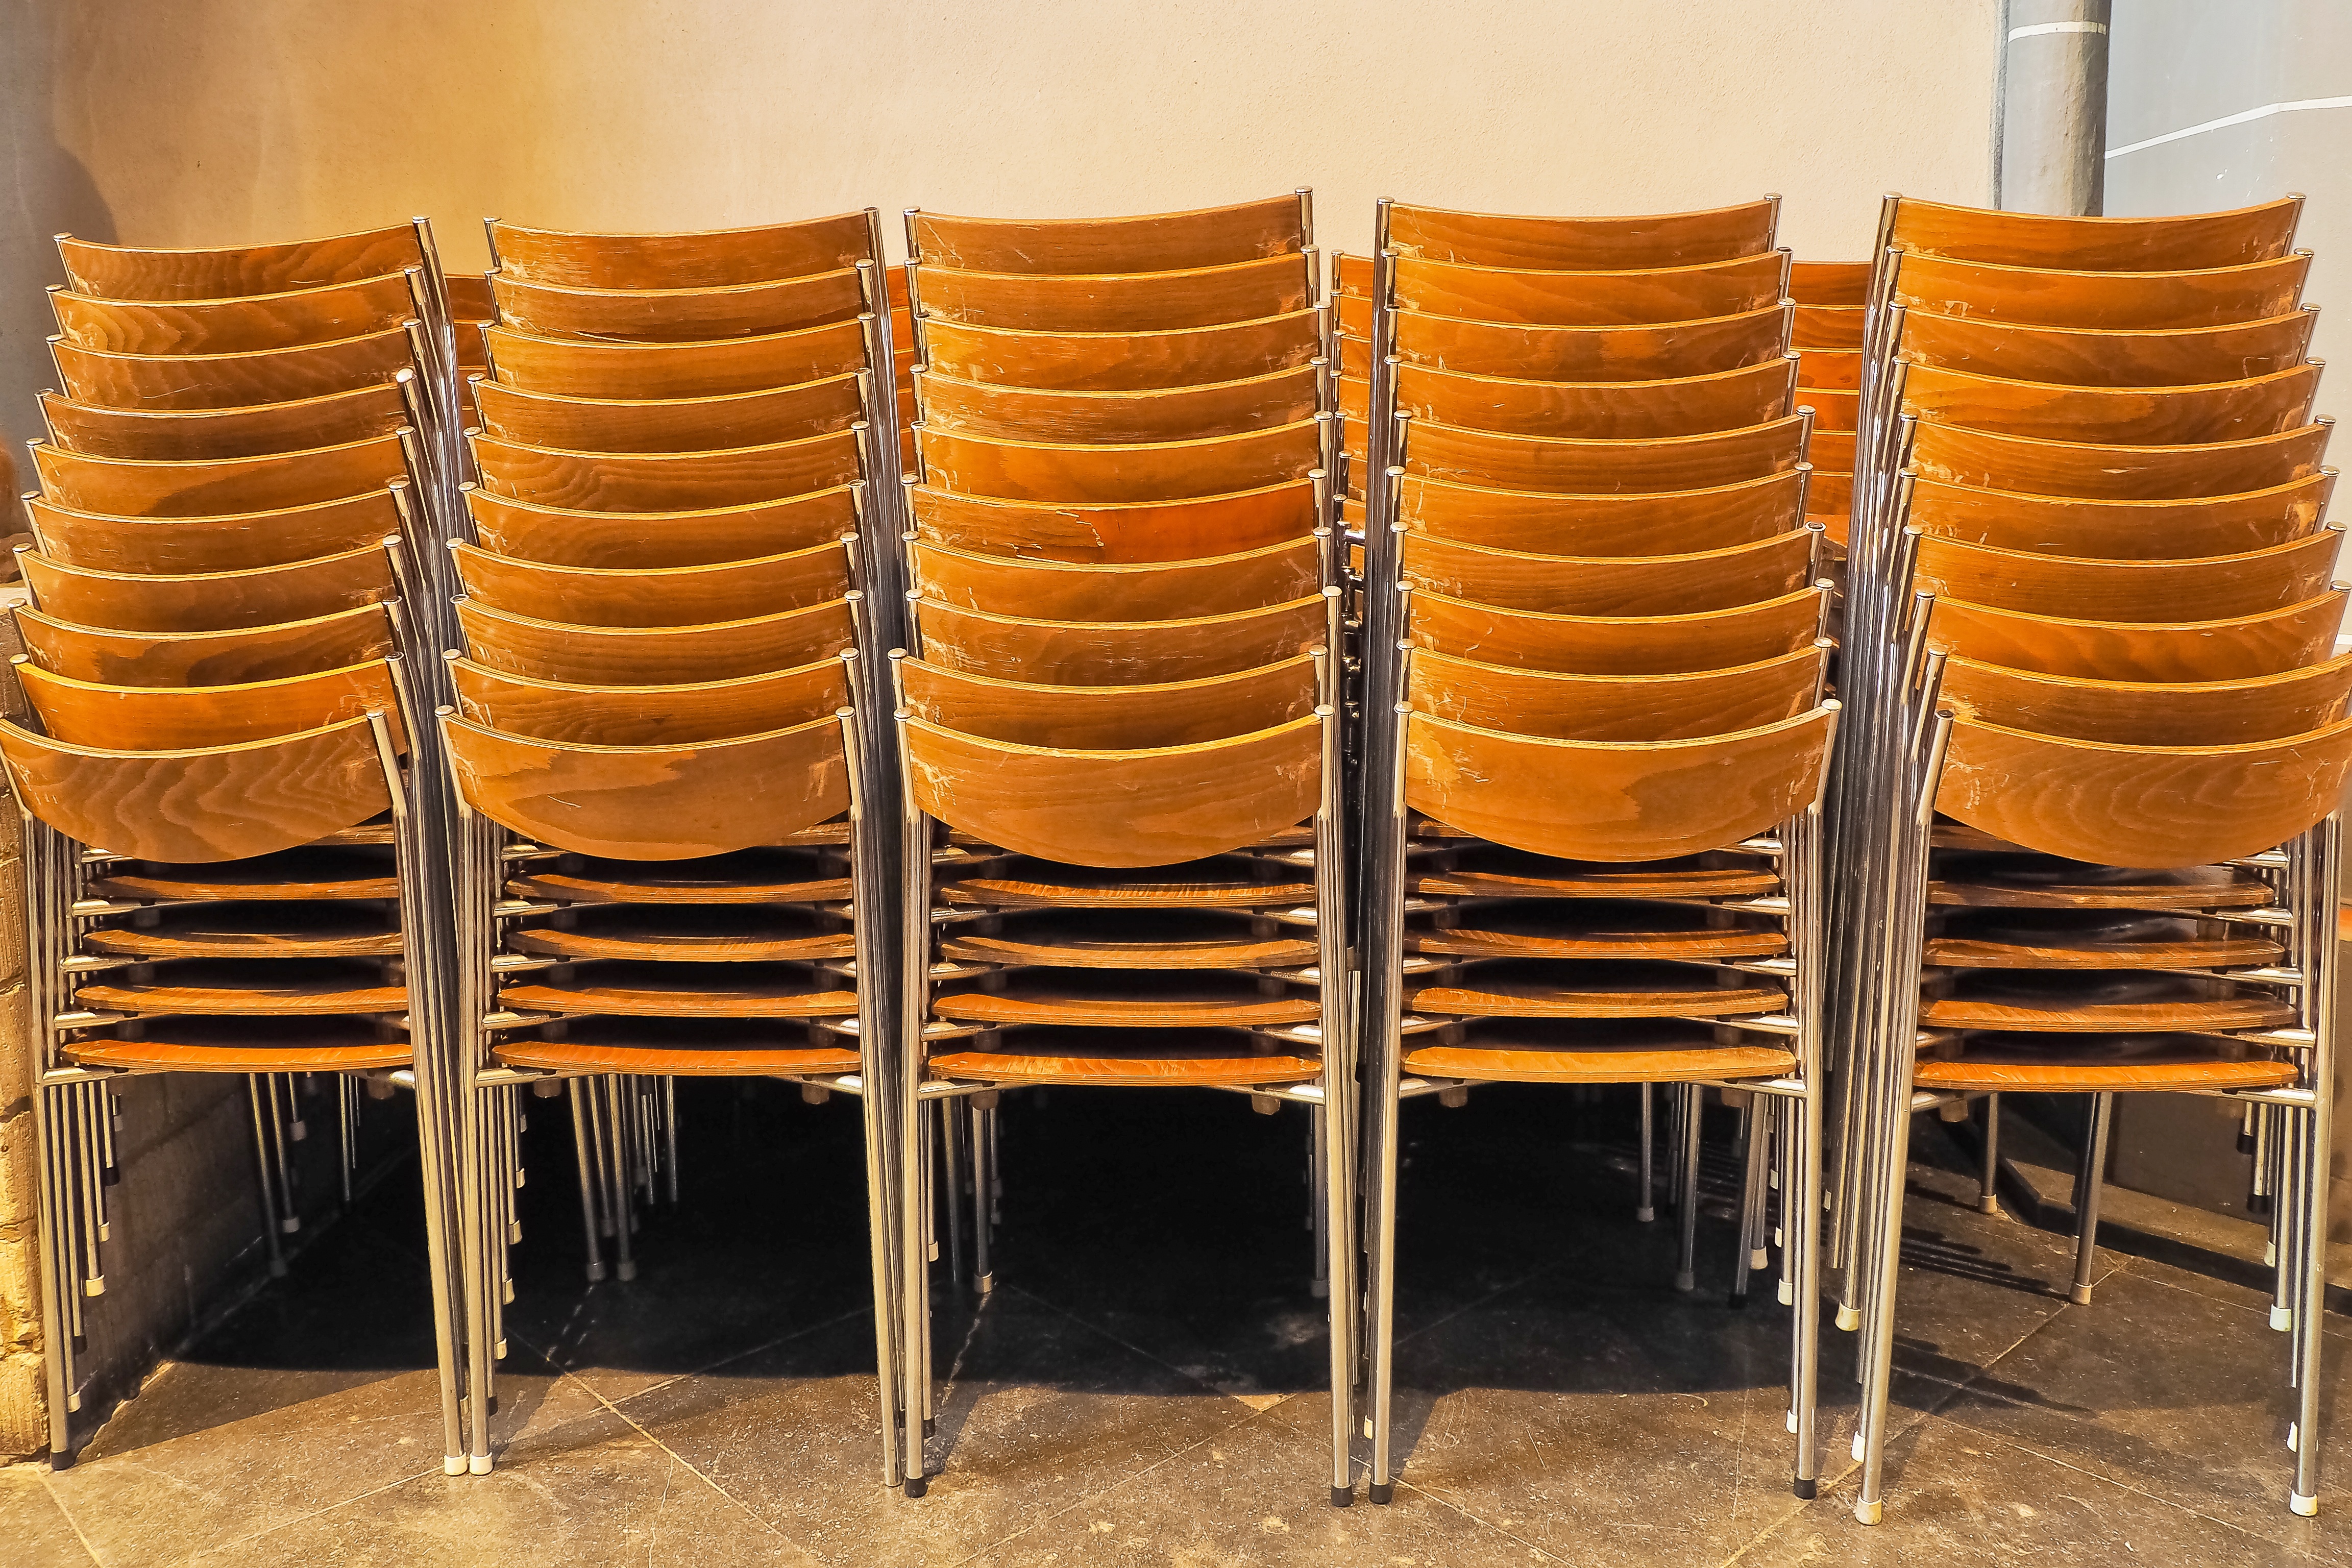
table, wood, chair, pattern, stack, furniture, interior design, sit, chairs, stacked, layer, stacked up, lined up, seating furniture, man made object, colors of nature